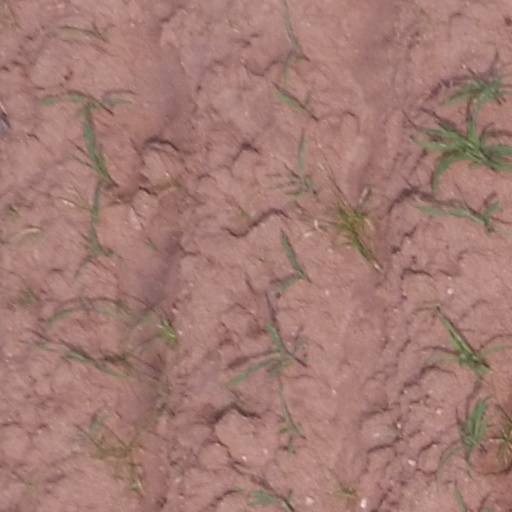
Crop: maize; corn